Ali al-Sistani

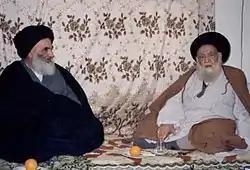
Ali al-Sistani and Abu al-Qasim al-Khoei

When Ayatollah al-Khoei died in 1992, Abd al-A'la al-Sabziwari briefly became the leading marja'. However, when he died in 1993, Sistani ascended to the rank of Grand Ayatollah through formal peer recognition of his scholarship. His role as successor to Khoei was symbolically cemented when he led funeral prayers for Khoei, and he also inherited most of Khoei's network and following.